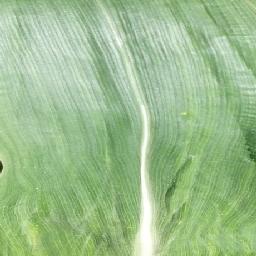
Label: Corn___healthy